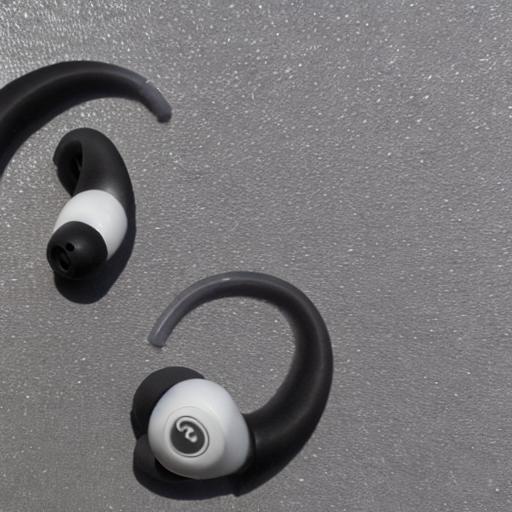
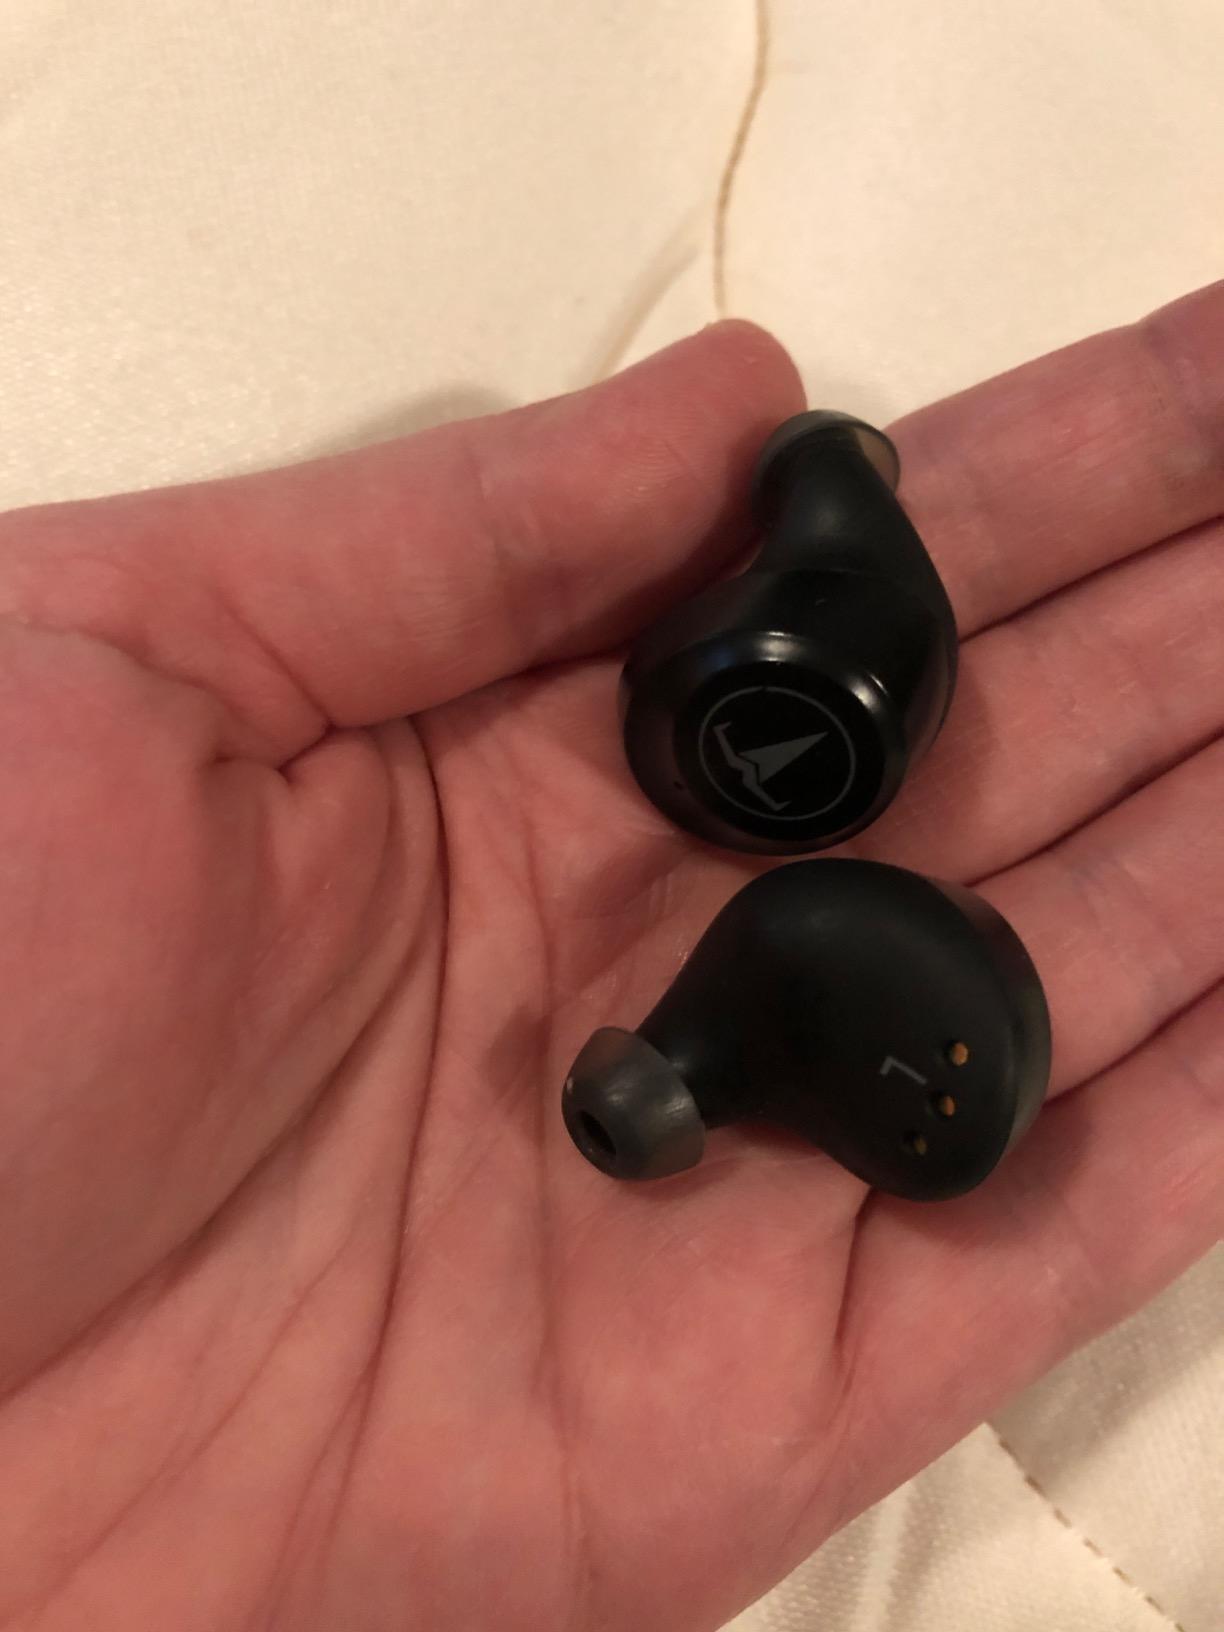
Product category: earbuds
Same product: no